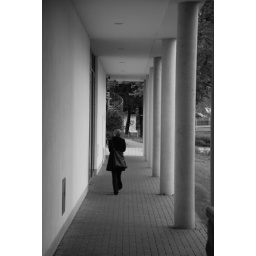
A building near the river called Ruhr